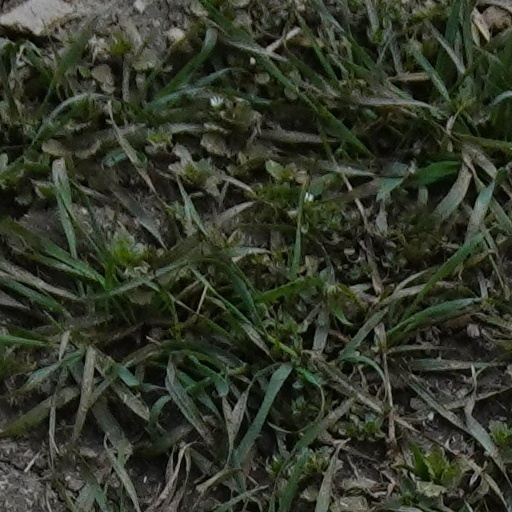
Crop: wheat